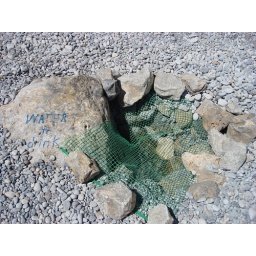
The sweet water appears directly in the beach at Glyka nera, and it's drinkable.